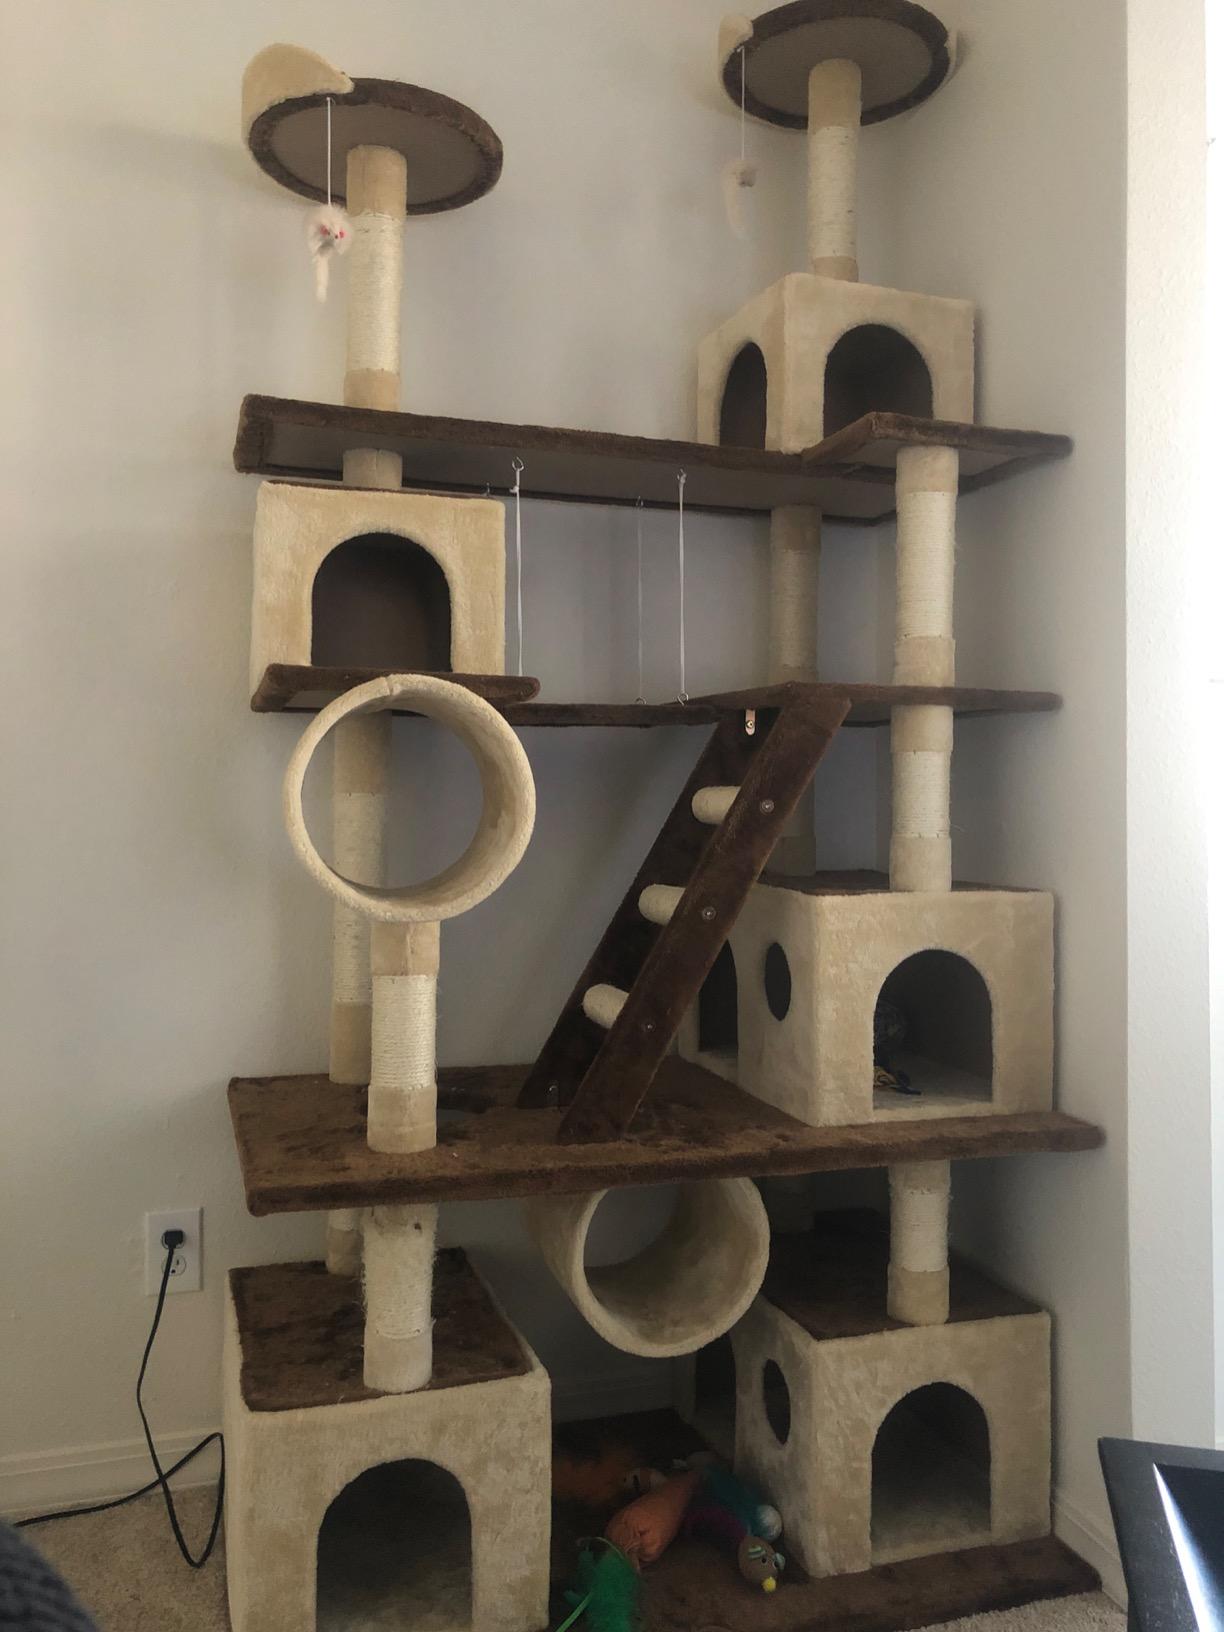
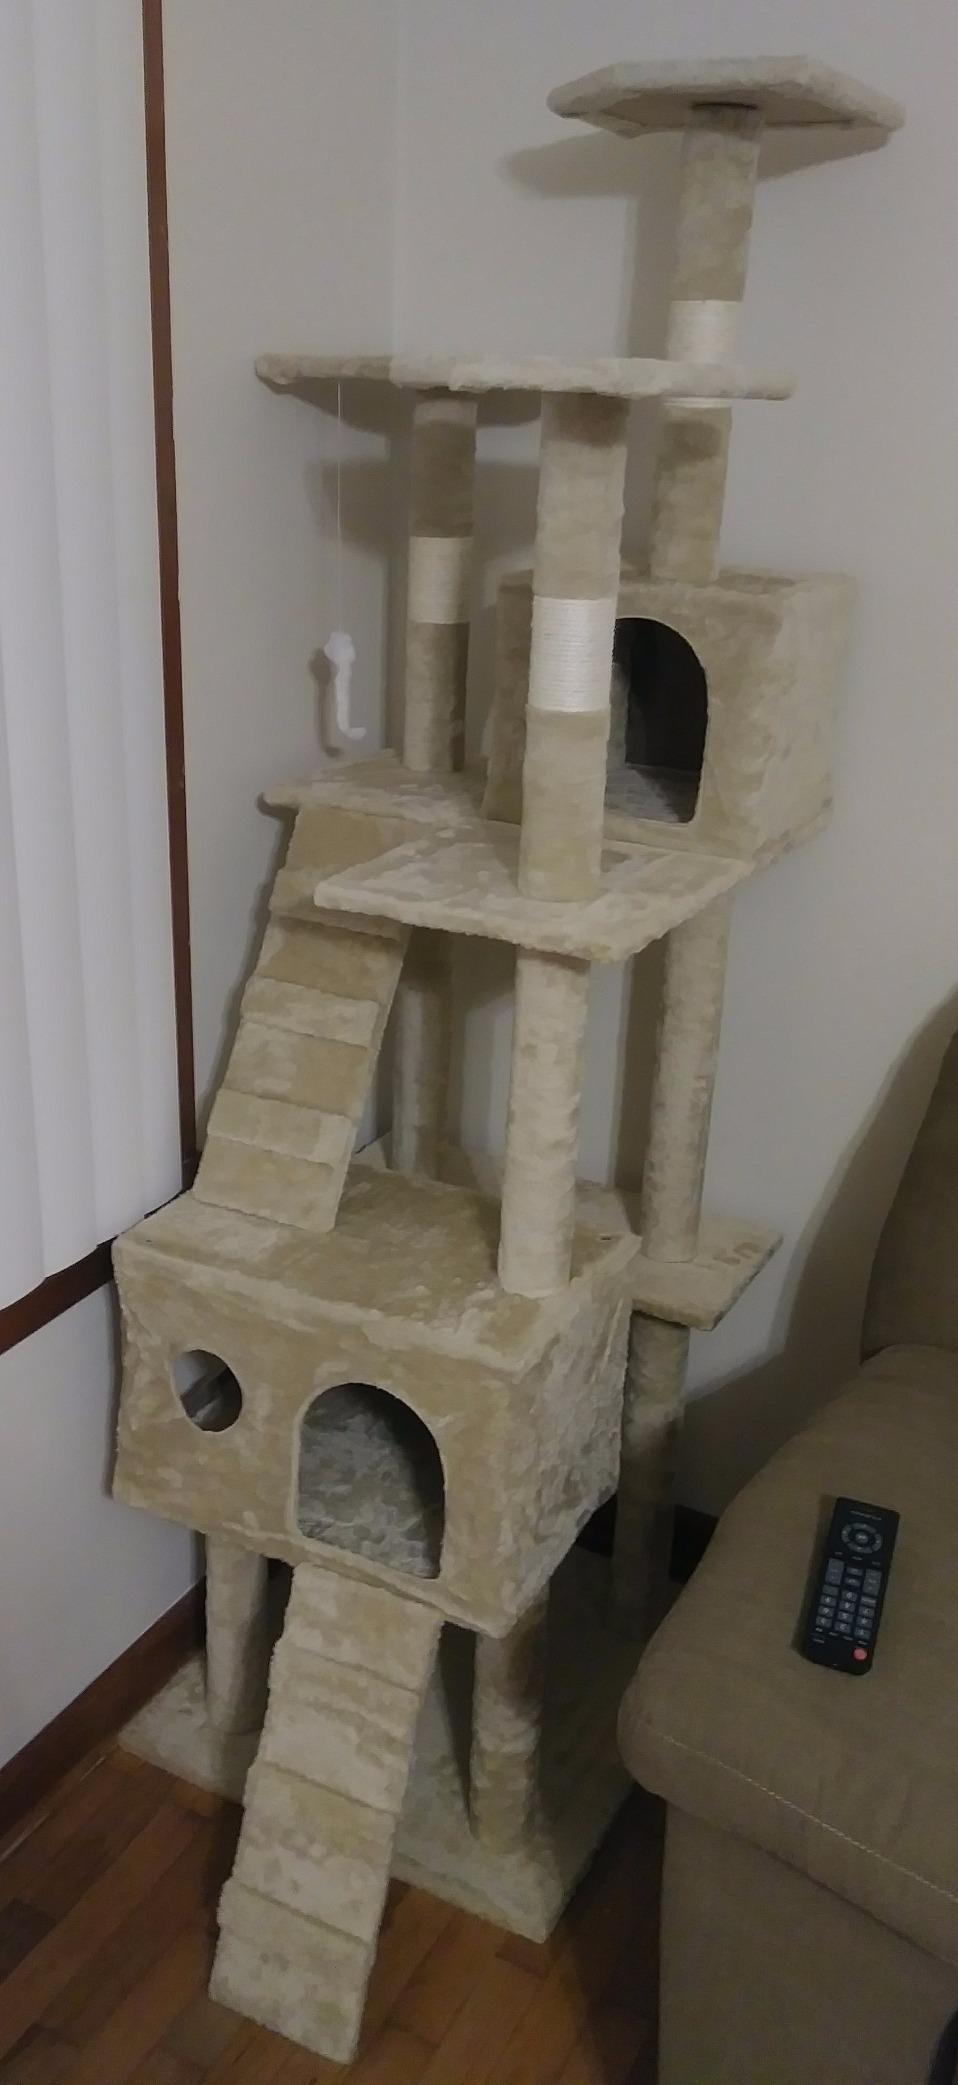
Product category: items_cat tree
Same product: no